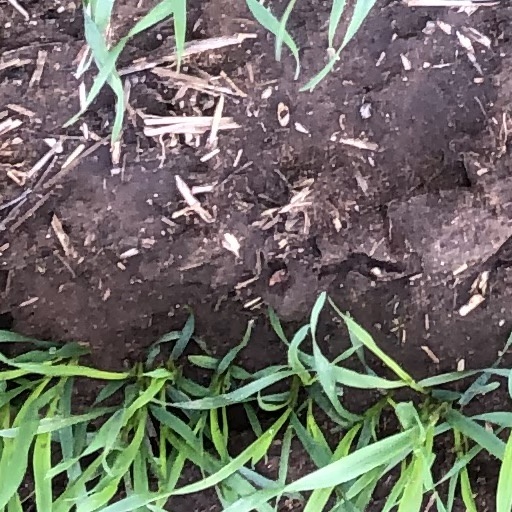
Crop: wheat